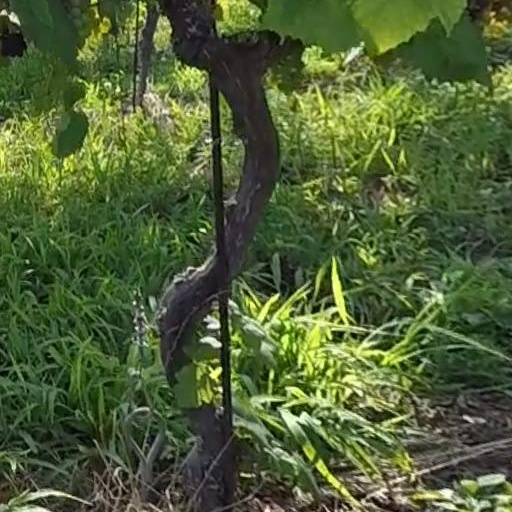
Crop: grape